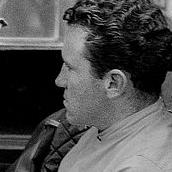
Age: 28